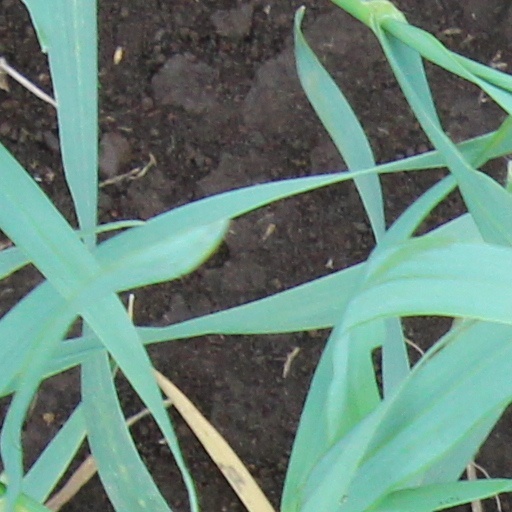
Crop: wheat